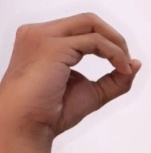
ASL sign: O